Raw bar

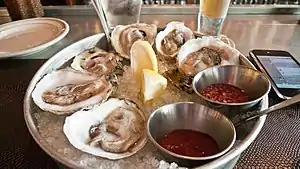
Raw oysters on the half-shell served with cocktail sauce and mignonette sauce

A raw bar is a small restaurant or a bar within a restaurant where live shellfish are shucked and served. Raw bars typically offer a variety of raw and cooked seafood and shellfish that is served cold. Seafood-based dishes may also be offered, and additional, non-seafood foods may also be part of the fare. Raw bars may offer alcoholic beverages such as oyster shooters, as well as wine and sake that is paired with various foods. Additional accompaniments may include condiments, sauces and foods such as lemon and lime. Several restaurants in the United States offer raw bars, some of which are seasonal.